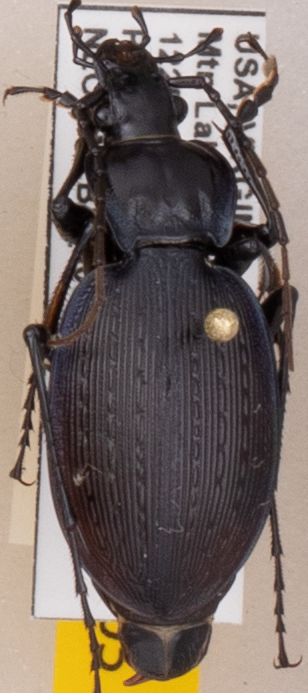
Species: Carabus goryi
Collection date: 2020-07-14
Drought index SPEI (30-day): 0.648
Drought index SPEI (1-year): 1.28
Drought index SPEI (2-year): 2.09